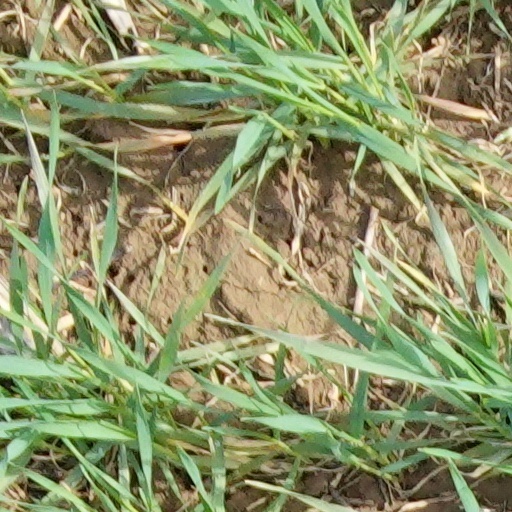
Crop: wheat